Loyola Marymount Lions

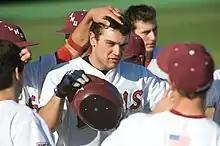
Lions baseball players congratulate Ryan Wheeler on a home run during a game in 2008

The Lions have produced 30 future Major Leaguers, including Billy Bean, MLB's Vice President and Special Assistant to the Commissioner, First-Team All-American and West Coast Conference Player of the Year Billy Traber, two-time Major League Baseball All-Star CJ Wilson, and David Fletcher.